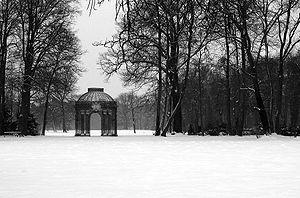
Un pavillon en Sanssouci à Potsdam, en Allemagne